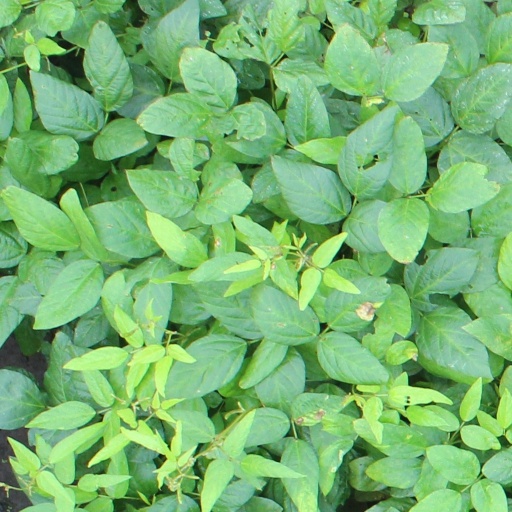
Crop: soybean